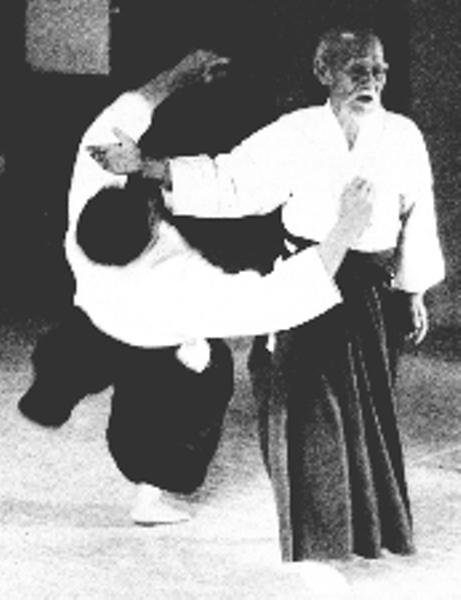
回答: 秘技ETC